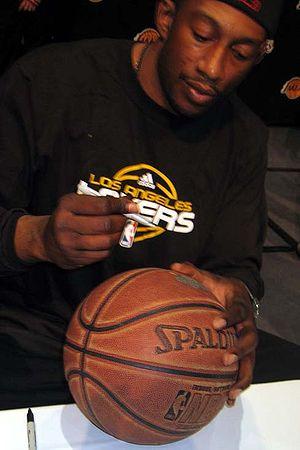
Didier Ilunga Mbenga, ou D.J. Mbenga est un Pivot de 2,13 m, premier Belge à évoluer en NBA et premier Belge champion NBA.
"L'équipe de Belgique de basket-ball est la sélection des meilleurs joueurs belges de basket-ball. Elle est placée sous l'égide la Fédération royale belge de basket-ball. Les joueurs de la sélection sont surnommés les ""Belgian Lions"". La Belgique est membre de la FIBA depuis 1932.